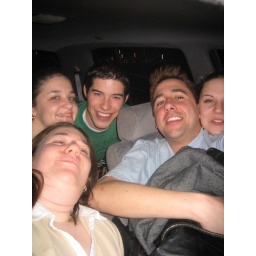
dance party in the car in the commuter lot after we dropped drunken bday boy at his room!